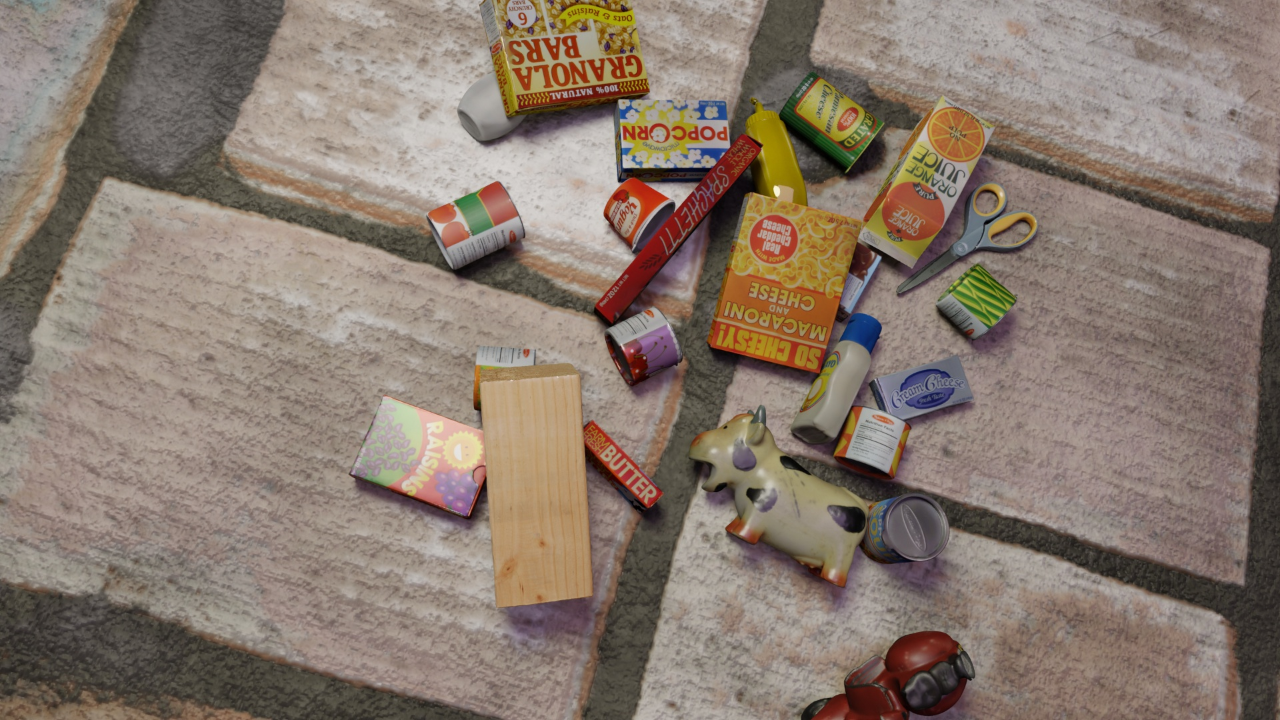
Question:
What are the five normalized (x, y) points between 0 and 1 in the image that outline the grasp plane for the can of alphabet soup? Your answer should be as Grasp center: [], Left finger base: [], Right finger base: [], Left finger tip: [], Right finger tip: [].
Answer: Grasp center: [0.711719, 0.744444], Left finger base: [0.684375, 0.679167], Right finger base: [0.739062, 0.809722], Left finger tip: [0.671094, 0.6875], Right finger tip: [0.722656, 0.8125]